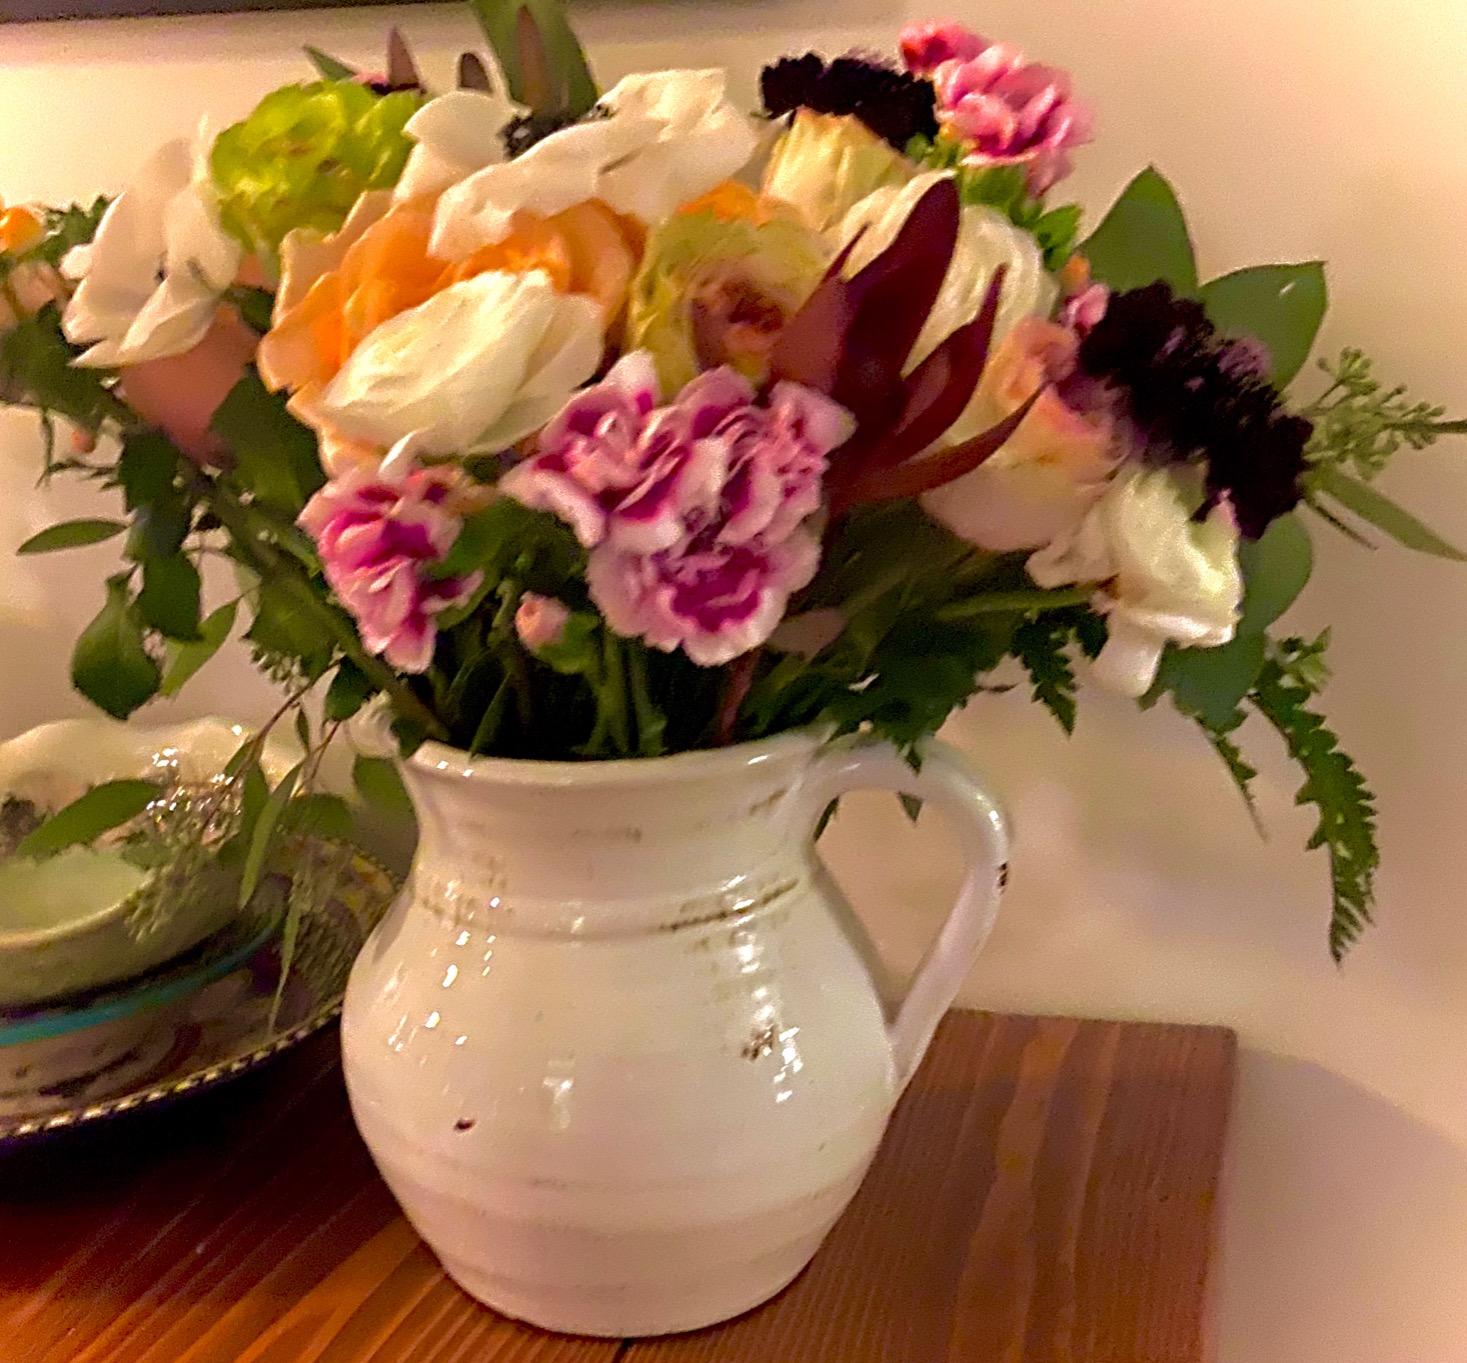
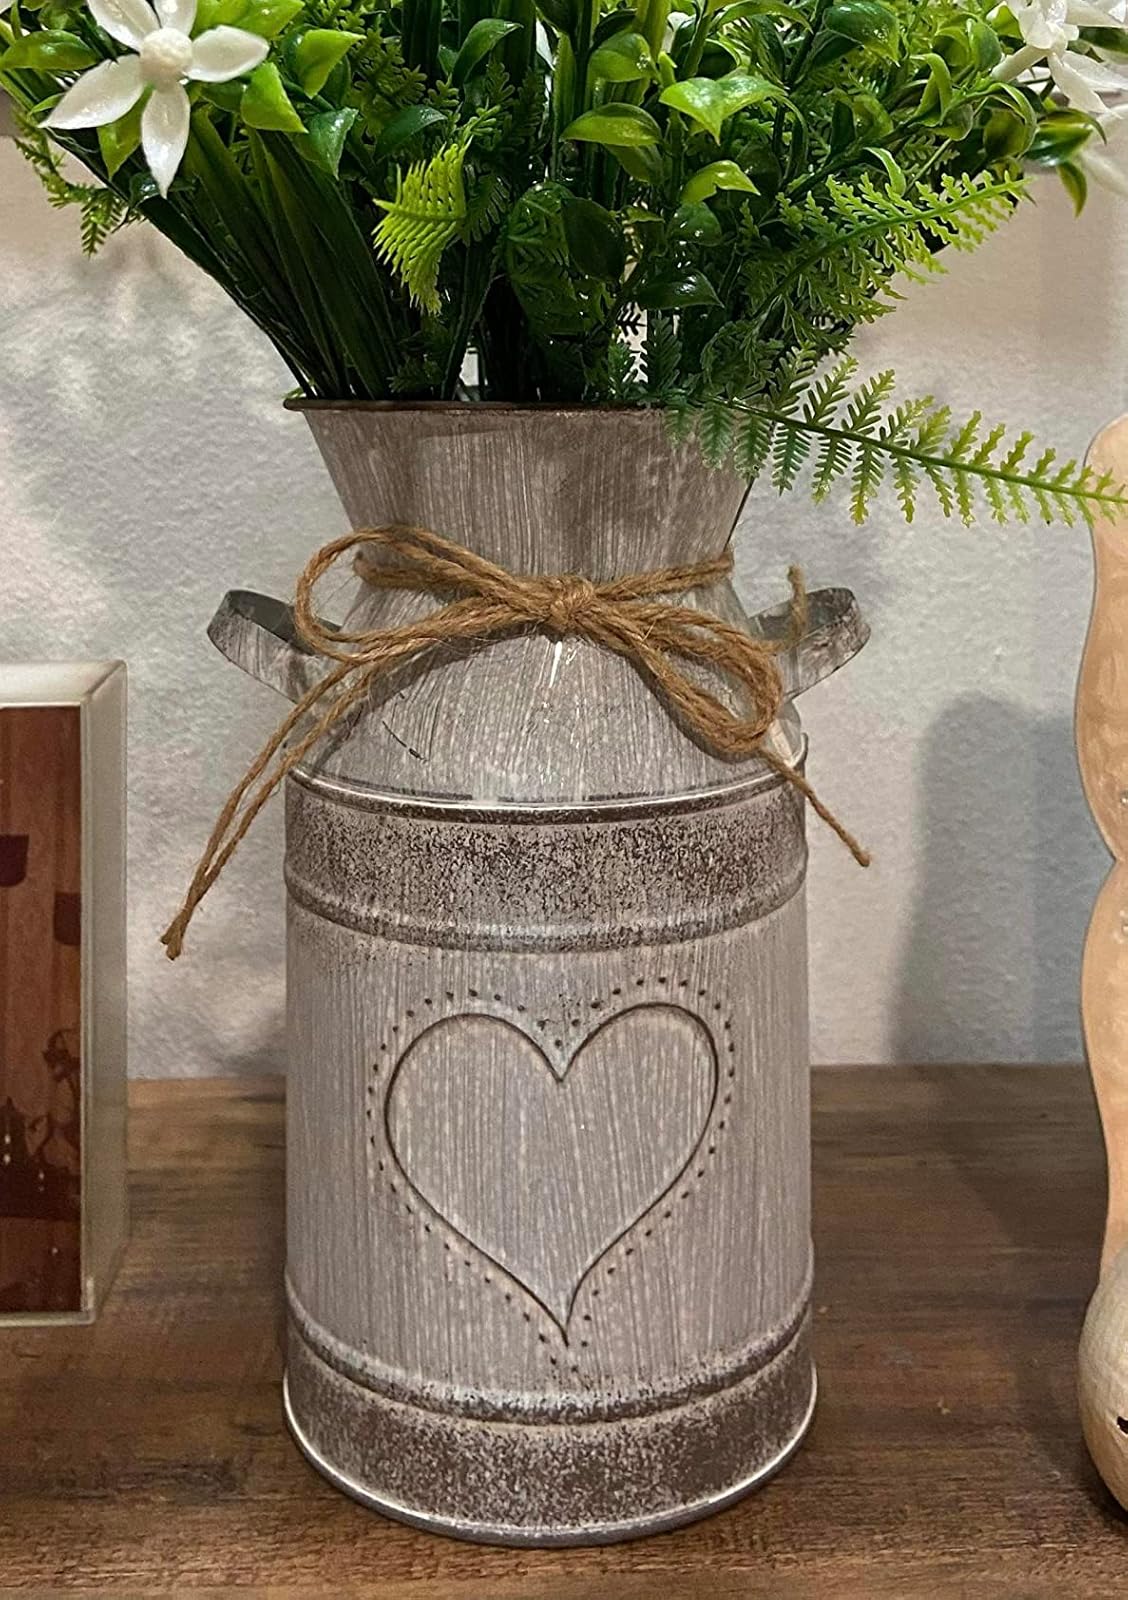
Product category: vase
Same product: no